Cichla temensis

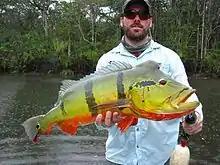
Adult in breeding coloration, termed the "tucunaré açu". Note the injured lower lobe of the tail.

Adults are highly variable in colour pattern, which has historically caused confusion; some authors speculated that the variants were a separate species or sexual dimorphism. Only in 2012 was it firmly established that the differing color morphs were seasonal; dark individuals with dense, light-hued speckles - called the speckled peacock or "tucunaré paca" - are the non-breeding individuals, while breeding adults - the three-barred peacock or "tucunaré açu" - lose the pale speckles entirely but develop a golden-olive coloration which contrasts highly with the dark bars on their flanks, and a vibrantly colored ventral region. During the breeding season, some males also develop a bulbous forehead; or the nuchal hump, which is the only visible point of difference between the genders. The study also distinguished 2 other morphs, or grades, intermediate between the two mentioned prior. The 4 distinct grades were confirmed not to be the result of sexual dimorphism or regional variation through analysis of morphology and genetics. This variation in pattern is greater than what was observed between individuals of "C. orinocensis" and "C. monoculus".